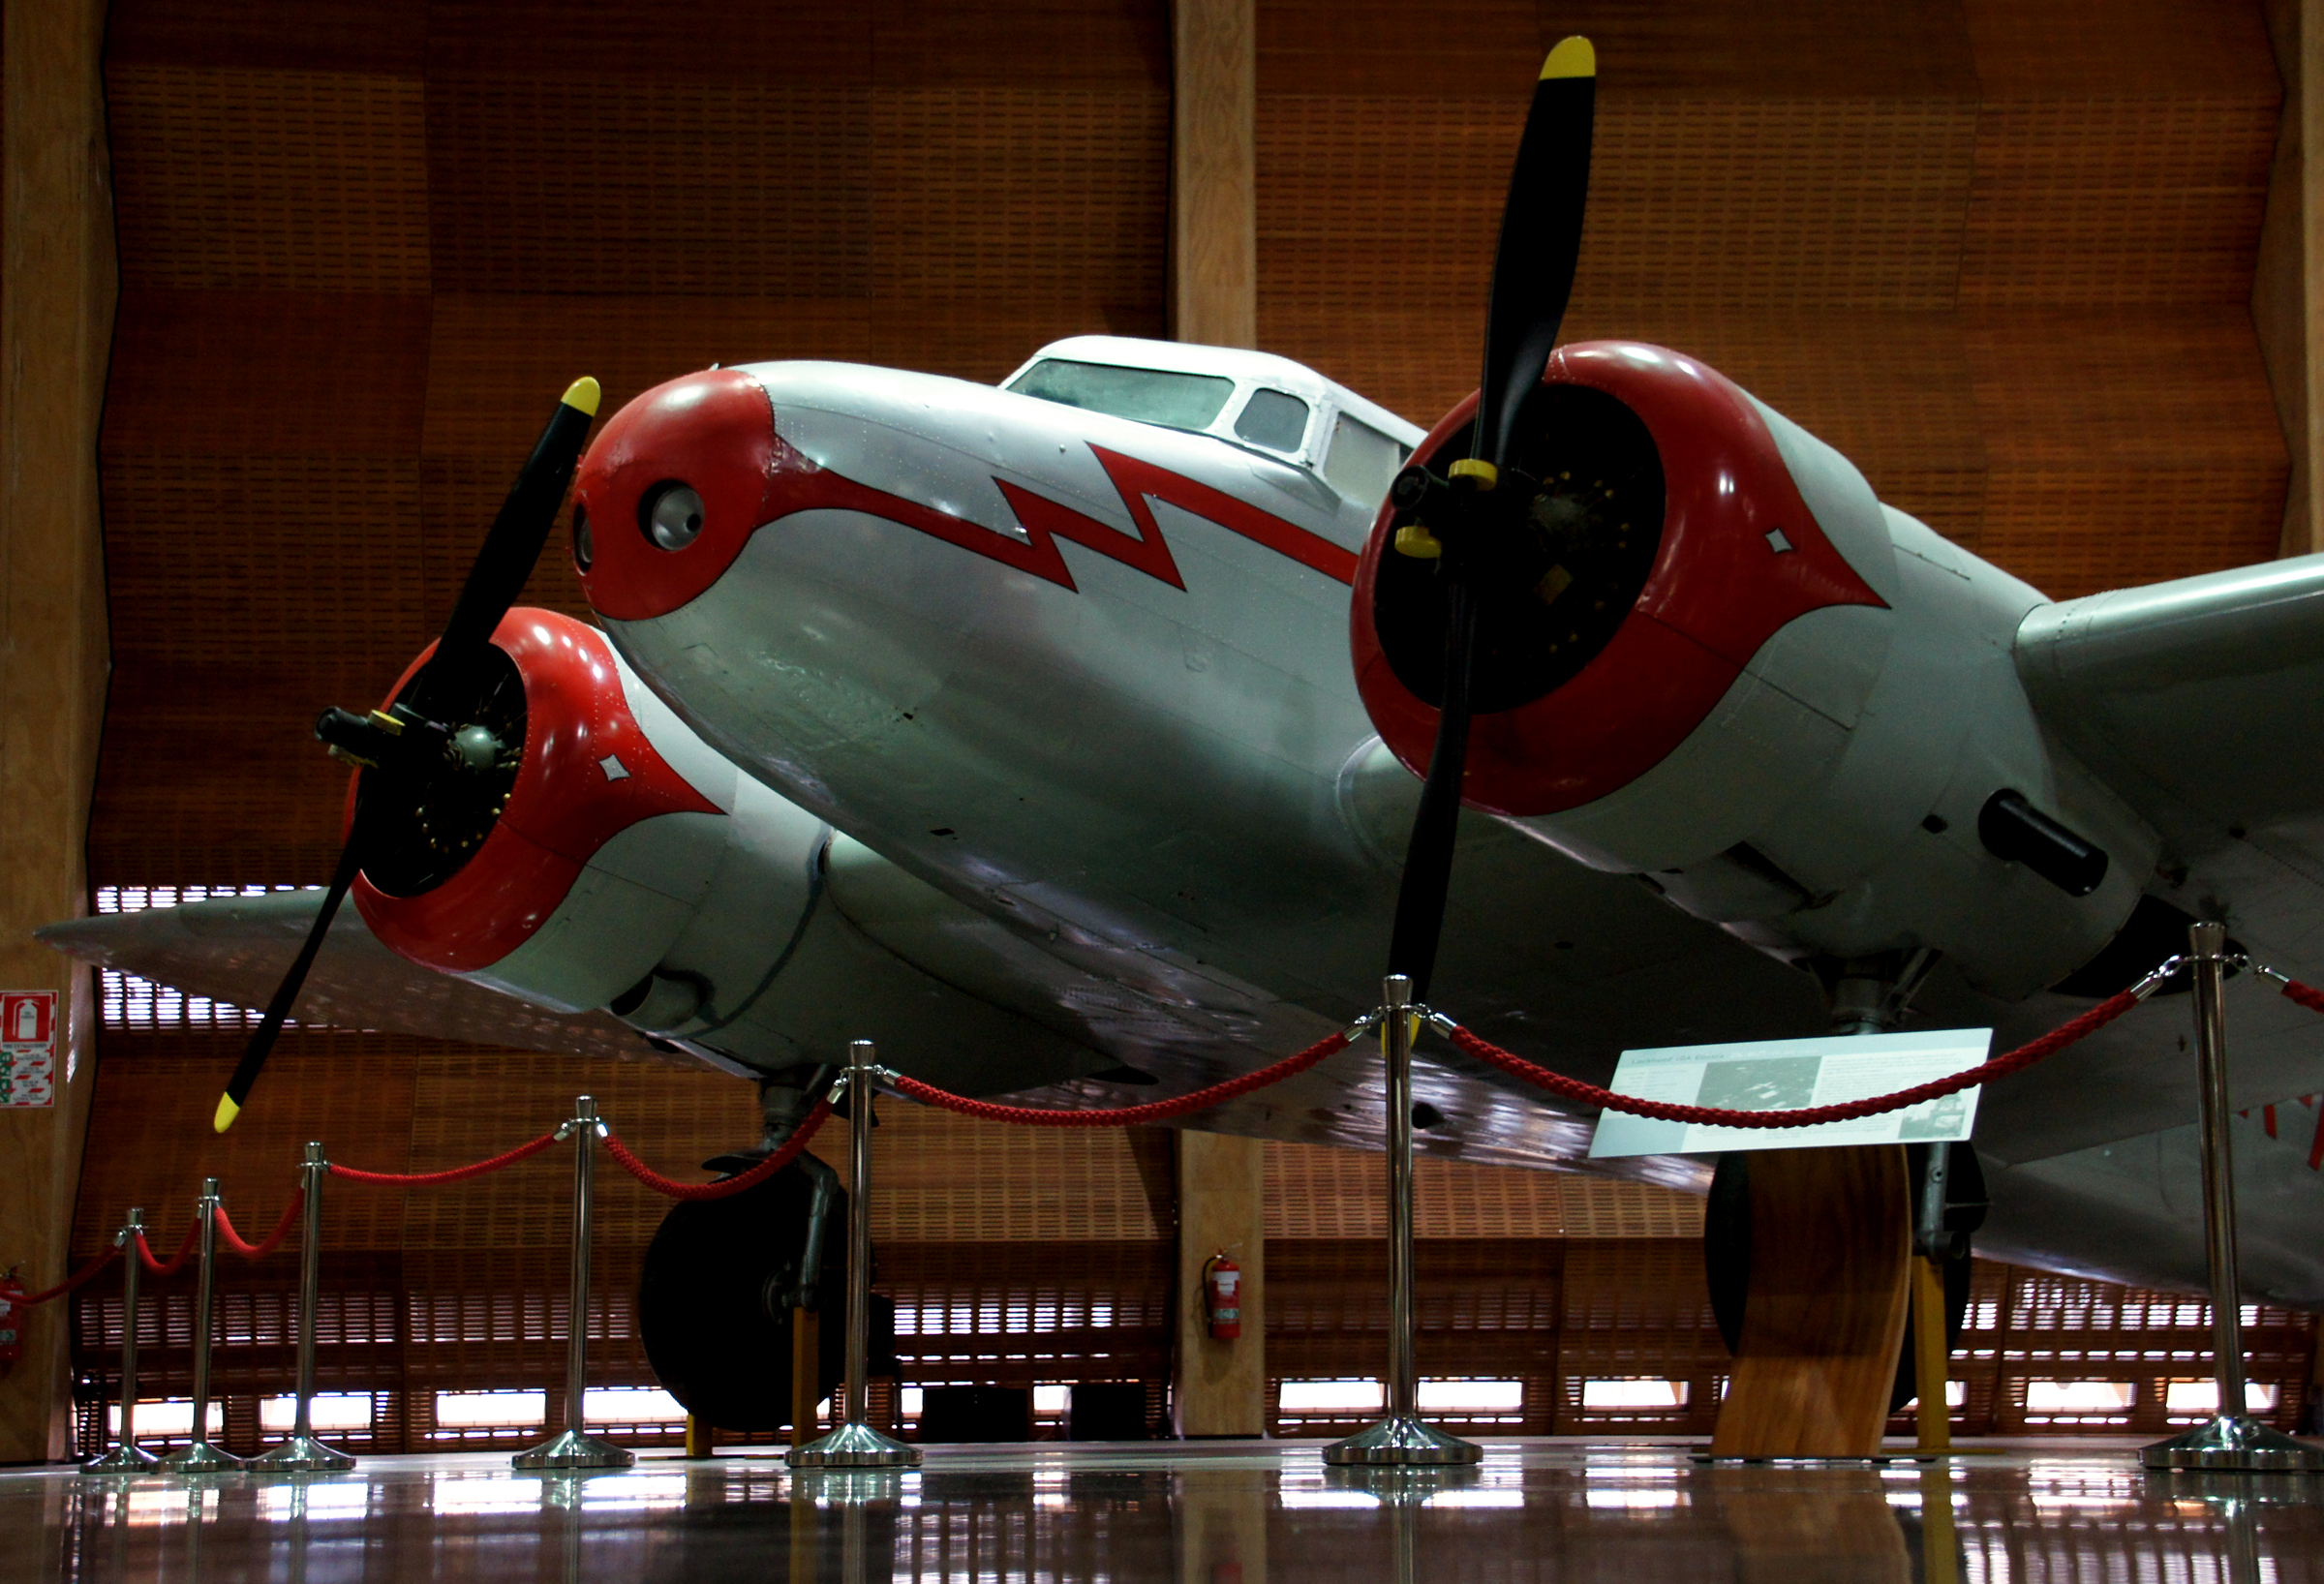
airplane, aircraft, vehicle, aviation, airliner, motat, sonydslra580, twinengines, propellerdriven, lockheedmodel10electra, military aircraft, atmosphere of earth, aircraft engine